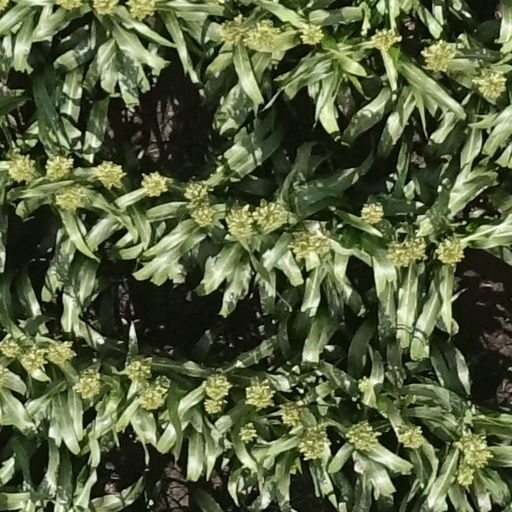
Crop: sorghum